Illicium difengpi

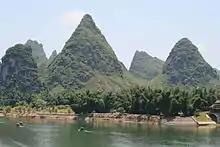
Karst mountains in Guangxi Province, China

"Illicium difengpi" grows on top of karst hills and in the sparse forests along the slopes of these rocky hills. These hills are composed of highly soluble rock such as limestone, which leads to the creation of depressions and sinkholes within the formation. The plant can be found between altitudes of 450 to 1200 meters, but are most frequently found between the 500 to 800 meters range. In this habitat, the rocky terrain, along with the threat of drought, high temperatures, and high salinity make for a harsh growing environment. Due to the nature of the karst environment, the rock formations are prone to deterioration and erosion over time. More so, the karst mountains in southern China have rocky desertification. The combination of drought and high temperatures aggravates the desertification of the karst environment, which threatens the "I. difengpi" population in the area.